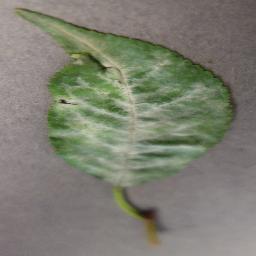
Label: Cherry___Powdery_mildew